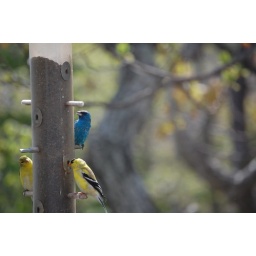
obviously the goldfinches are EXTREMELY jealous at this little bird in a blue suit.